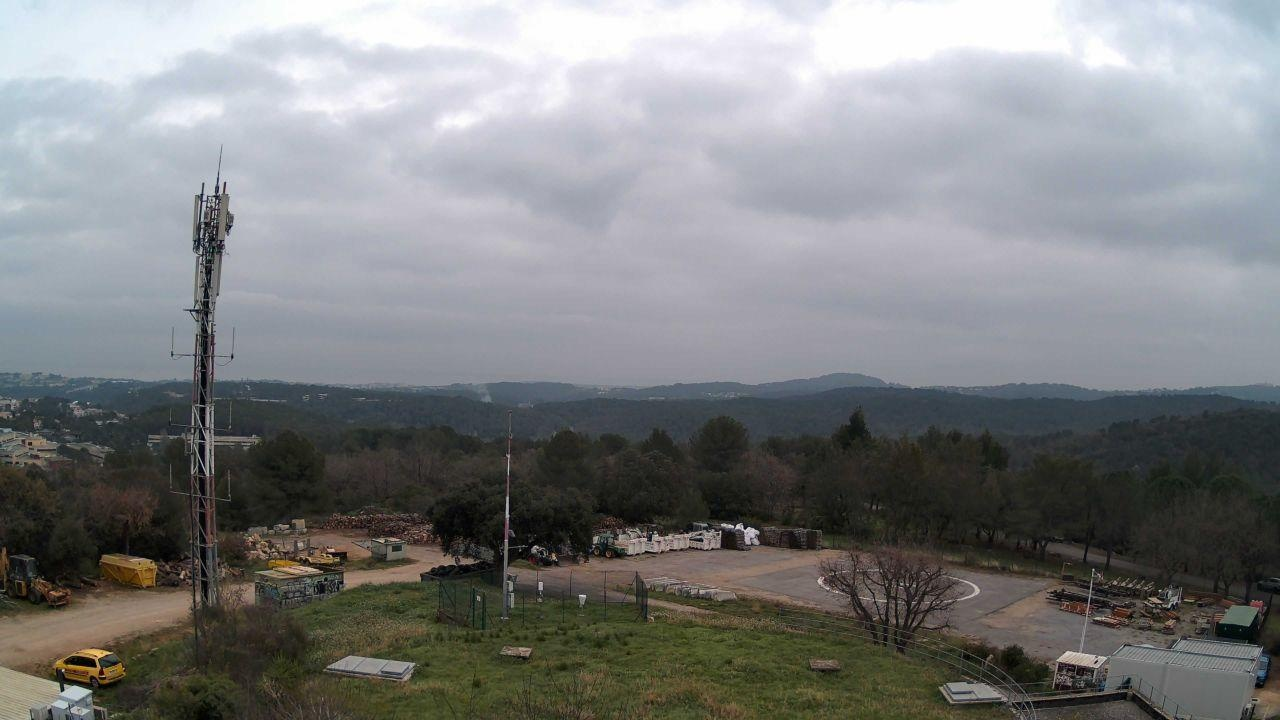
Fire: no
Smoke: yes